Steven Mnuchin

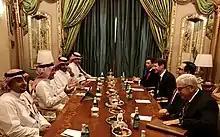
Mnuchin and Saudi Arabian Director of PIF and Chairman of Saudi Aramco, Yasir Al-Rumayyan, discuss energy opportunities and investments in the United States, October 31, 2019

During an appearance at the Milken Institute Global Conference on May 1, 2017, Mnuchin said the White House and House Republicans were united in views on tax reductions: "We're all on the same page. On 80% of the details, we're in agreement. Another 20%, we need to work through."